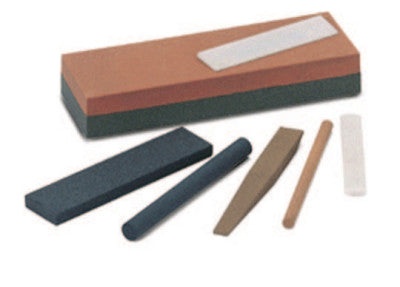
Saint-Gobain Single Grit Abrasive Sharpening Benchstones, 8 X 2 X 1, Medium, India, 61463685630
Crystolon—ideal for general sharpening of cutting tools and edge shaping India—Ideal for clean deburring, generating keen edges and quality finishes Arkansas—Use for finer honing after India stone Pack of 1 EA Manufacturer part number: 61463685630 UPC Code: 614636856308 Specifications: Abrasive Material = Aluminum Oxide Abrasive Trade Name = India Applicable Materials = Hard Steel Cross Section Shape = Rectangular Quantity = 5 per pack Roughness Grade = Medium Wt. = 1.48 lb This is a normal stocking item.
Brand: Saint-Gobain
Category: Hardware > Tool Accessories > Drill & Screwdriver Accessories > Drill Bit Sharpeners > Power Sharpeners